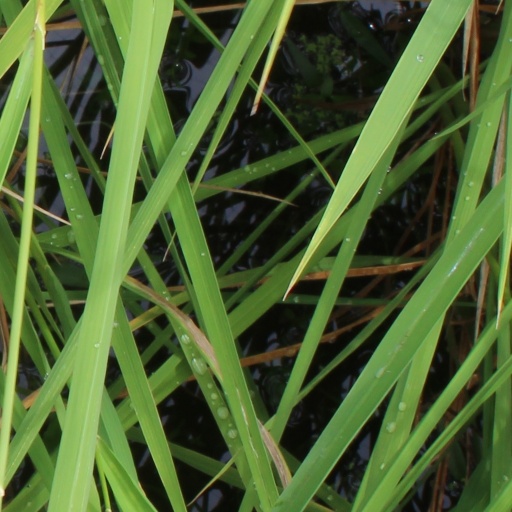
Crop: rice